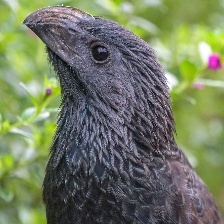
Species: GROVED BILLED ANI
Scientific name: CROTOPHAGA SULCIROSTRIS